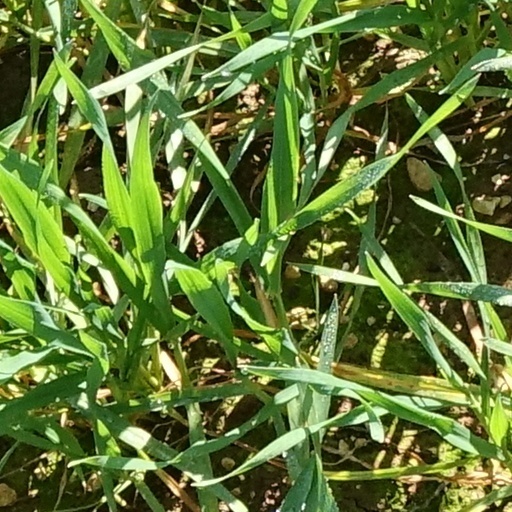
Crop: wheat